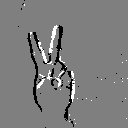
ASL letter: v